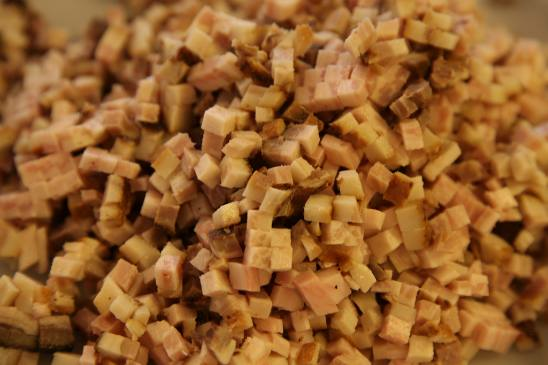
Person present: No